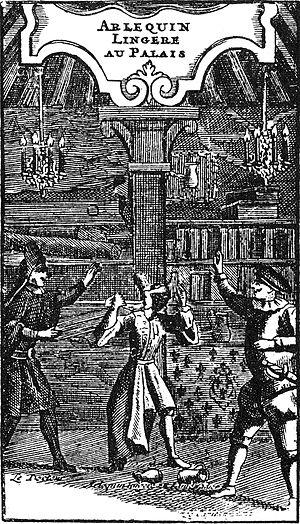
Comédie-Italienne ou Théâtre-Italien sont des noms qui ont été utilisés pour les pièces de théâtre de langue italienne lorsqu'elles ont été jouées par nombreuses troupes en France, notamment à Paris.
Anne Mauduit de Fatouville, dit Nolant de Fatouville, né au XVIIᵉ siècle à Rouen et mort le 2 septembre 1715, est un dramaturge français de la Comédie-Italienne.